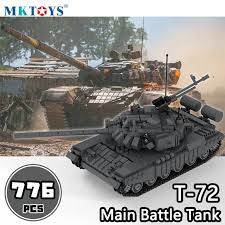
Label: Tank